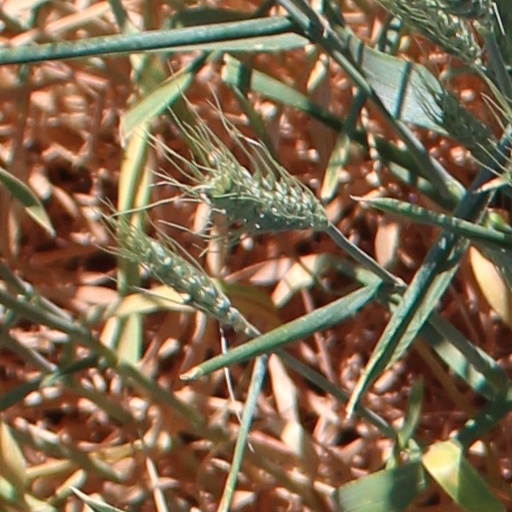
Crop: wheat